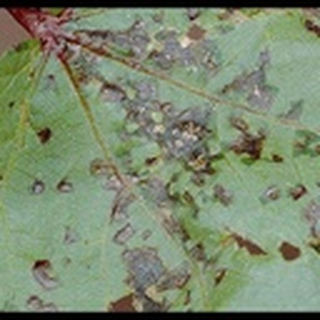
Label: cotton_bacterial_blight